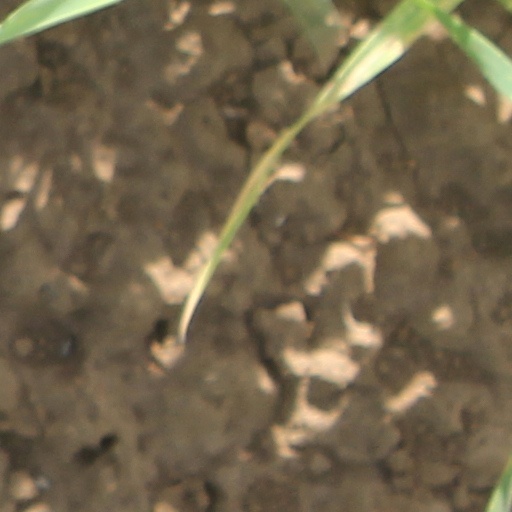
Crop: wheat